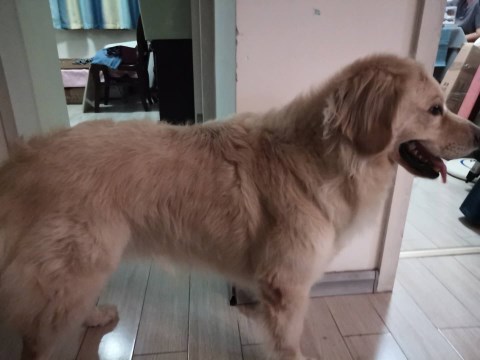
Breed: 5355-n000126-golden_retriever